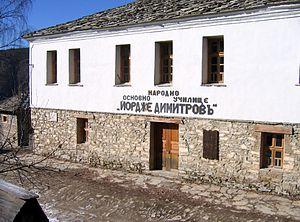
Kovatchevitsa est un village-musée de Bulgarie du sud-ouest, situé dans l’oblast de Blagoevgrad, obština de Gărmen.